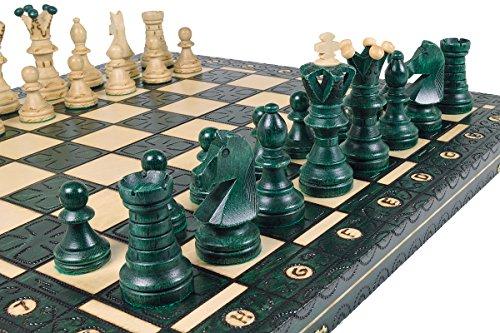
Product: Green Royal Wooden Chess Board Wood 21 X 21 Inchess
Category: Toys & Games | Games & Accessories | Board Games
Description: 21" x21" Wood Board with intersection inside for chessmen.
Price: $70.70
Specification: ProductDimensions:21x21x1.5inches|ItemWeight:4.8pounds|ShippingWeight:4.8pounds(Viewshippingratesandpolicies)|ASIN:B004PWFUL8|Itemmodelnumber:GreenRoyalWooden|Manufacturerrecommendedage:14yearsandup